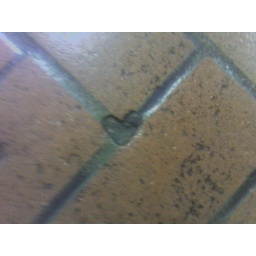
spotted in the ground at the SFO/Daly City platform at the Powell BART Station